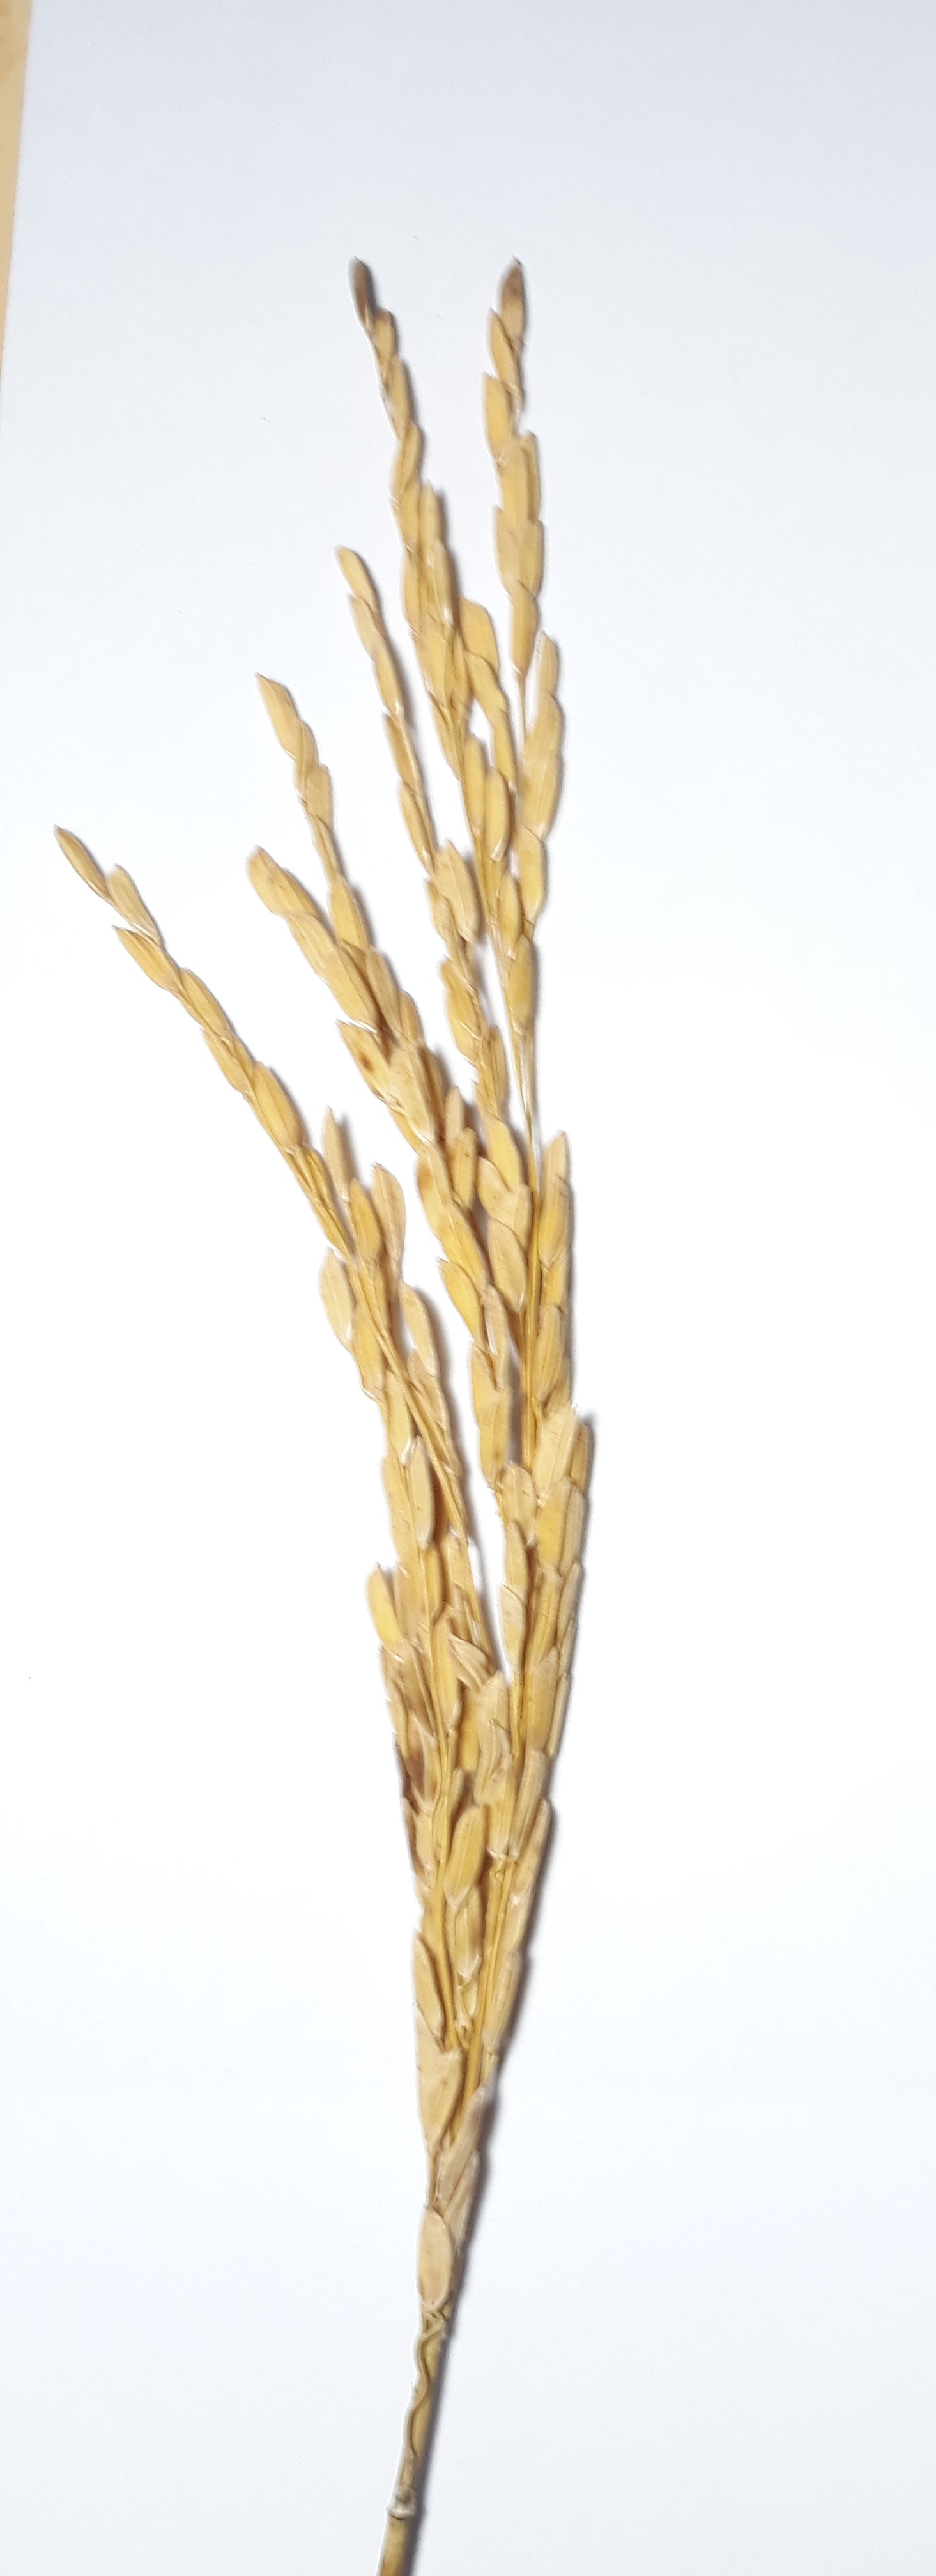
Label: Very Damage